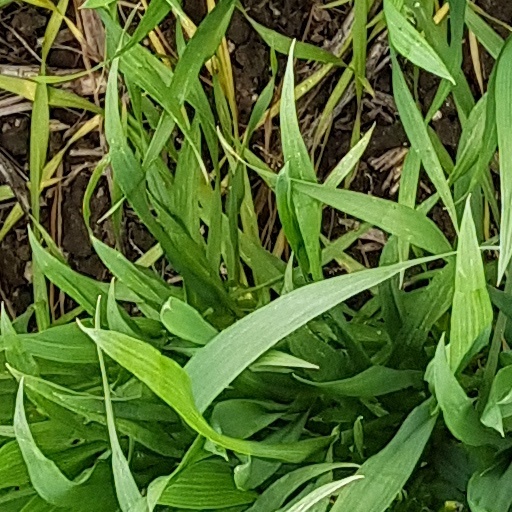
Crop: wheat